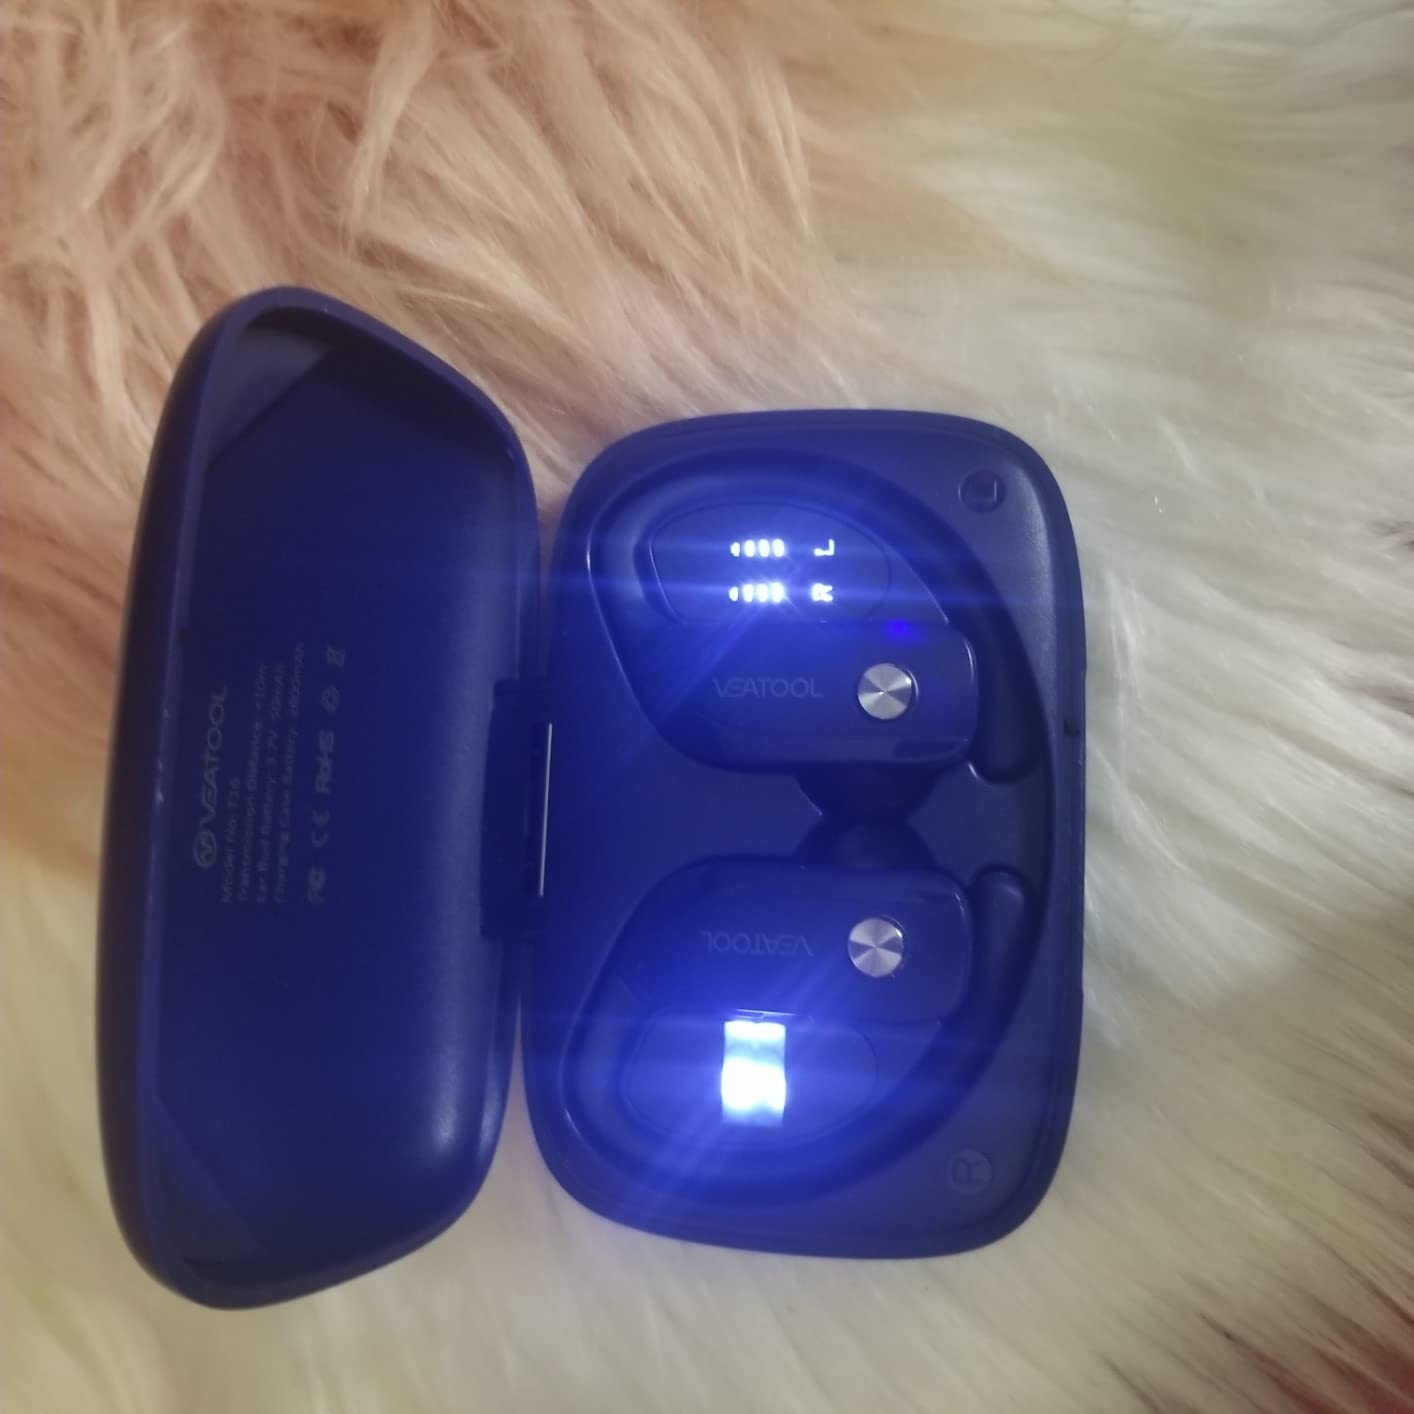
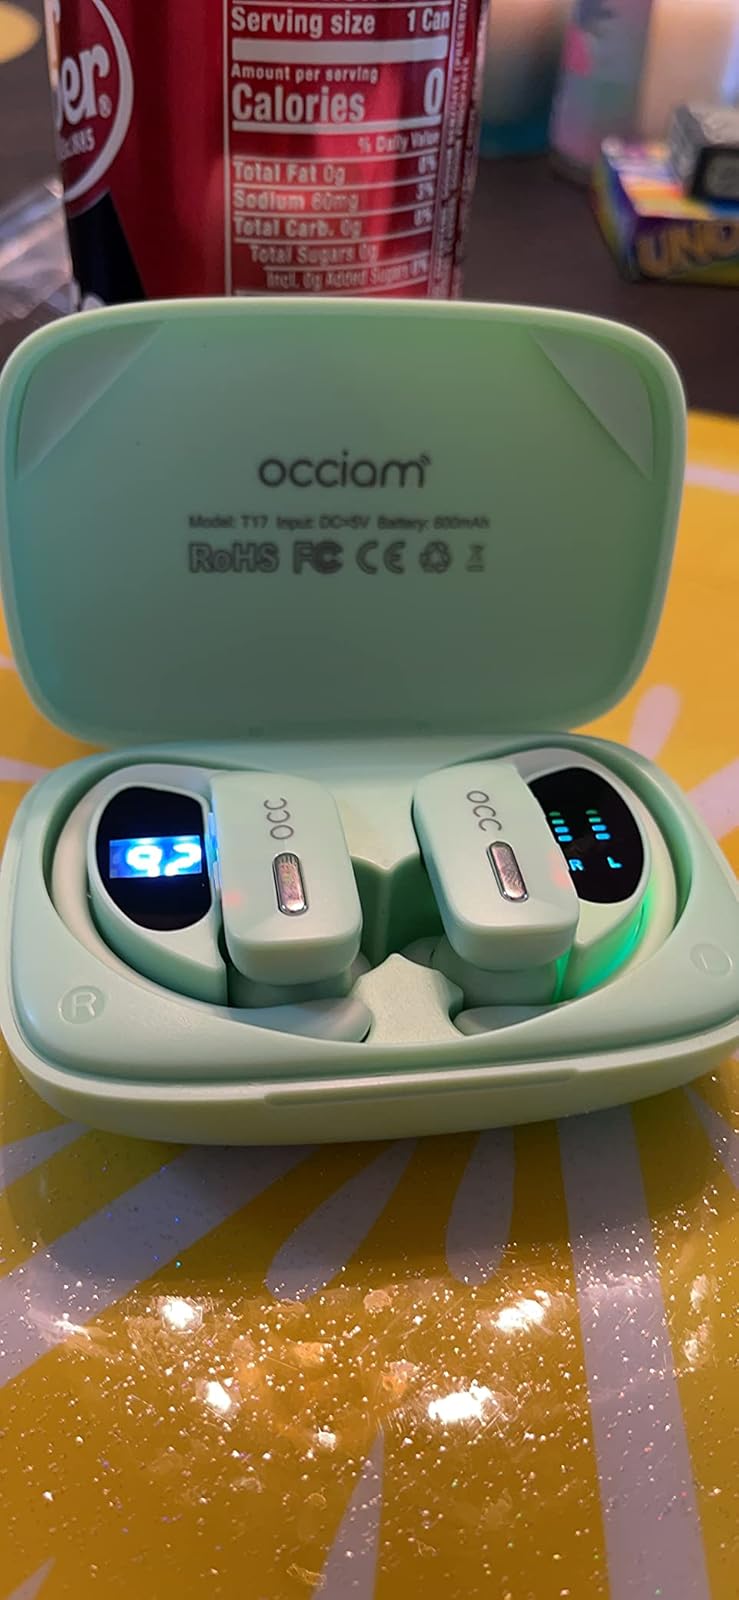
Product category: earbuds
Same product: no